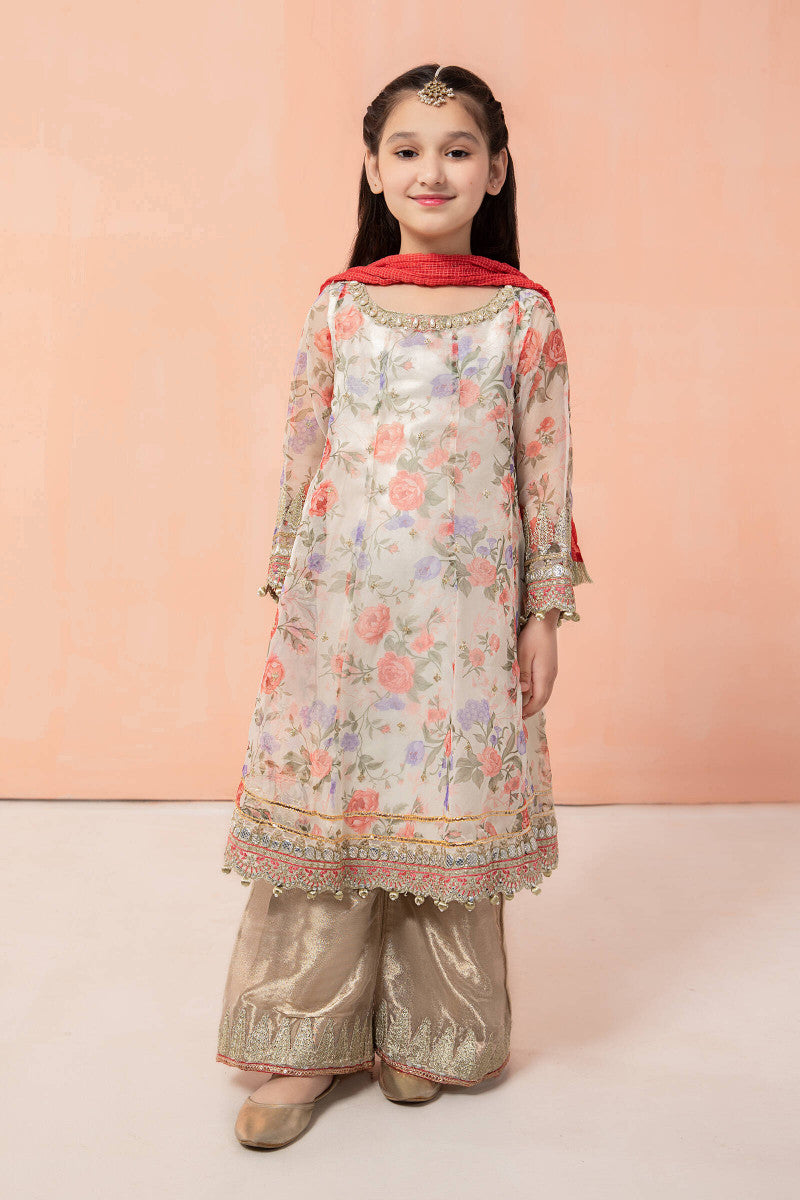
gold floral embroidered salwar suit